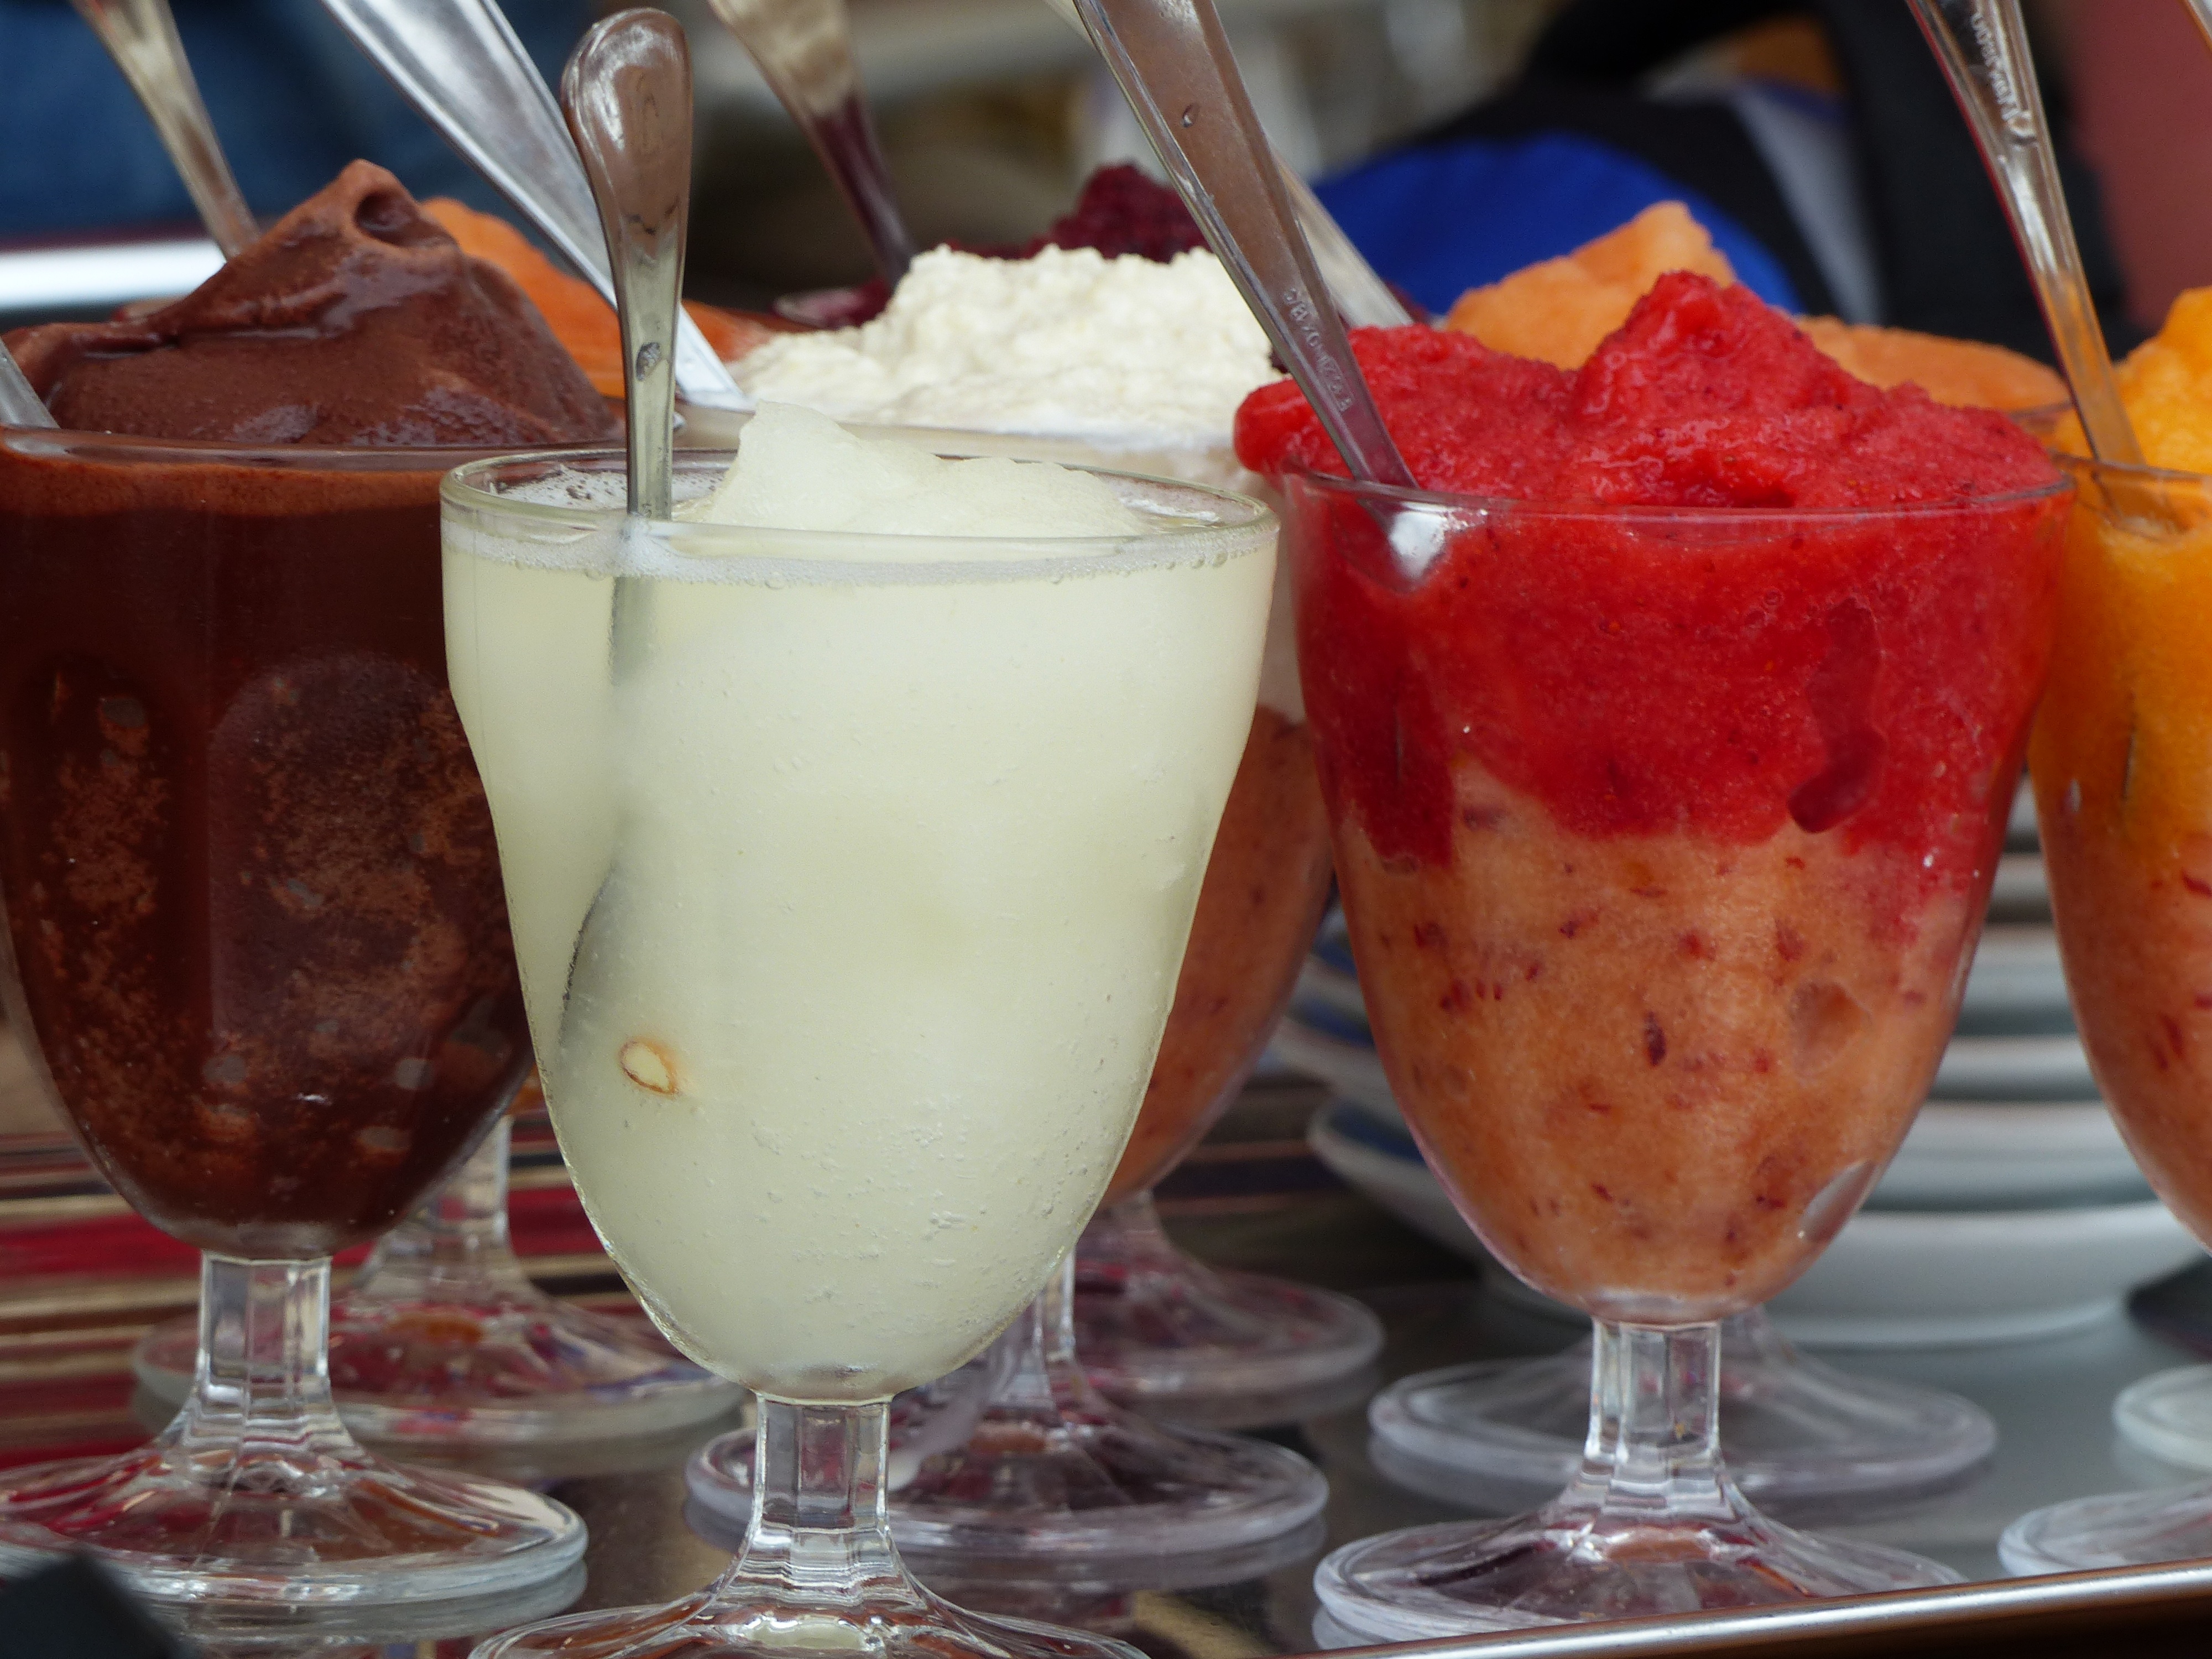
fruit, sweet, meal, food, produce, kitchen, drink, breakfast, chocolate, ice cream, dessert, eat, cuisine, colors, foods, brunch, alimentari, milkshake, granita